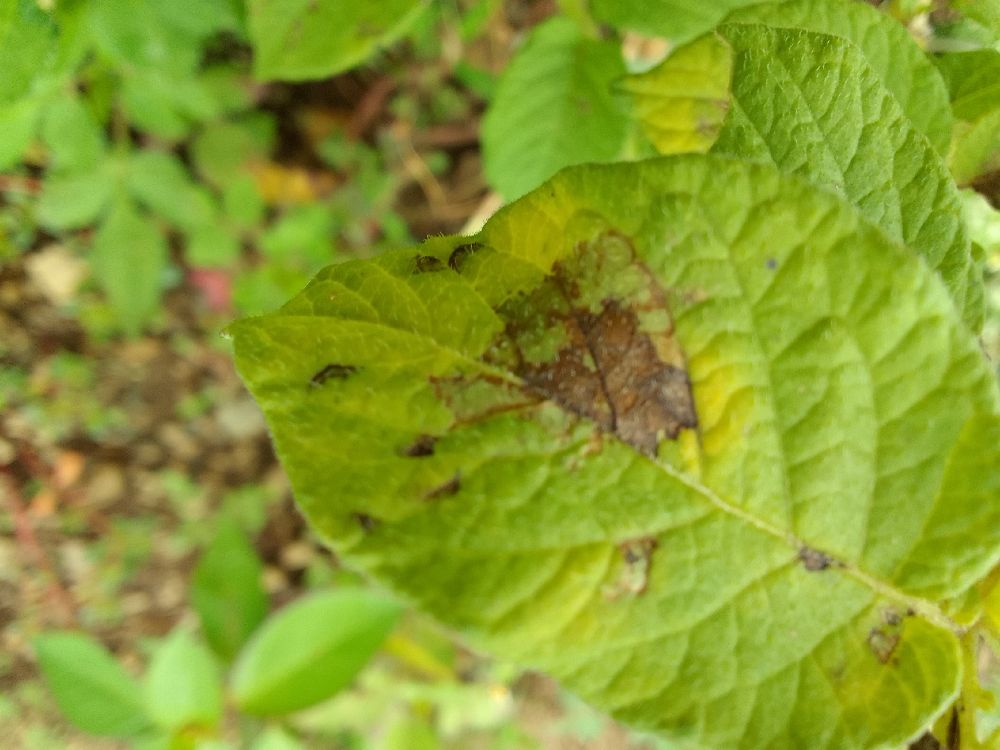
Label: Late blight